Sky Swatter

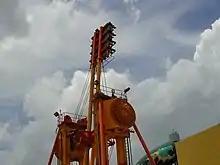
SWAT at Six Flags AstroWorld (2004)

"SWAT" was one of two new rides added to Six Flags AstroWorld for the 2003 season; a press release from February touted the unique installation.